Denrike Building

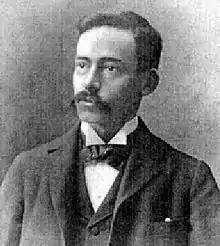

The Denrike Building was designed by local architect Appleton P. Clark Jr. and is built with Gothic Revival-style architecture and features Tudor Gothic detailing throughout the building's limestone facade.